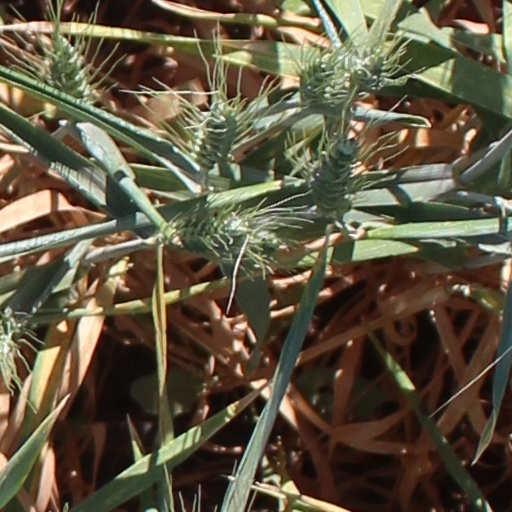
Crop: wheat